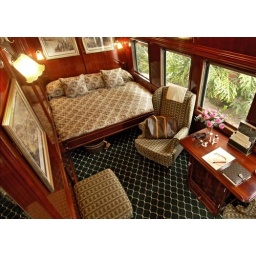
Interior of a bedroom on the luxury train safari in southern Africa